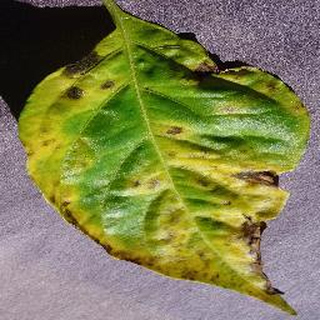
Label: bell_pepper_bacterial_spot